Be Here Now (album)

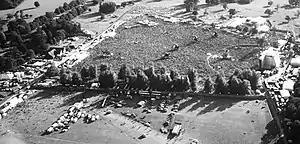
Oasis performing at Knebworth in 1996, where they played to crowds of over 250,000 people.

In August 1996, Oasis performed two concerts before crowds of 250,000 at Knebworth House, Hertfordshire; more than 2,500,000 fans had applied for tickets. The dates were to be the zenith of Oasis's popularity, and both the music press and the band realised it would not be possible for the band to equal the event. By this time, infighting had broken out in the band. On 23 August 1996, vocalist Liam Gallagher refused to sing for an "MTV Unplugged" performance at London's Royal Festival Hall, pleading a sore throat. He attended the concert and heckled Noel from the upper balcony. Four days later, Liam declined to participate in the first leg of an American tour, complaining that he needed to buy a house with his then-girlfriend Patsy Kensit. He rejoined the band a few days after for a key concert at the MTV Video Music Awards in New York, but intentionally sang off-key and spat beer and saliva during the performance.